Hypertext

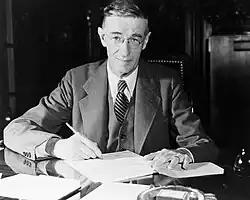
Engineer Vannevar Bush wrote "As We May Think" in July of 1945 in which he described the Memex, a theoretical proto-hypertext device which in turn helped inspire the subsequent invention of hypertext.

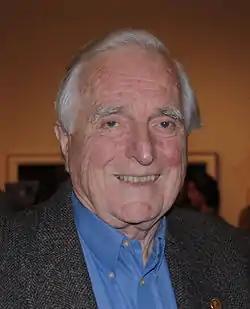
Douglas Engelbart in 2009, at the 40th anniversary celebrations of "The Mother of All Demos" in San Francisco, a 90-minute 1968 presentation of the NLS computer system which was a combination of hardware and software that demonstrated many hypertext ideas

Hypertext is text displayed on a computer display or other electronic devices with references (hyperlinks) to other text that the reader can immediately access. Hypertext documents are interconnected by hyperlinks, which are typically activated by a mouse click, keypress set, or screen touch. Apart from text, the term "hypertext" is also sometimes used to describe tables, images, and other presentational materials with integrated hyperlinks. Hypertext is one of the key underlying concepts of the World Wide Web, where Web pages are often written in the Hypertext Markup Language (HTML). As implemented on the Web, hypertext enables the easy-to-use publication of information over the Internet.